Inner Mongolia incident

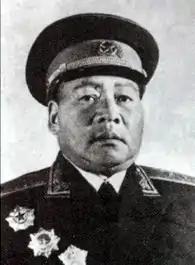
Lieutenant general Teng Haiqing was the commander of the Inner Mongolia purge.

The methods used in lynching and killing during the purge included branding with hot irons, feeding furnace wastes, removing livers, hanging, cutting tongues and noses, piercing nails, piercing vaginas, pouring hot saline water into wounds, and more.